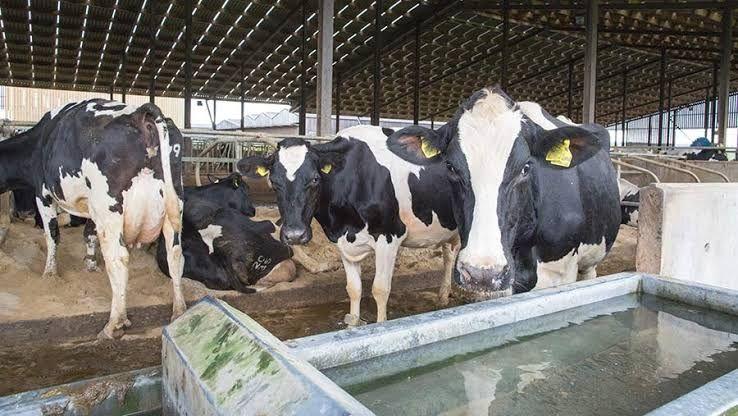
Ng'ombe watano, wenye rangi nyeupe na nyeusi, wenye alama kwenye maskio zao. Wako kwenye zizi kubwa. Mbele yao kuna maji.